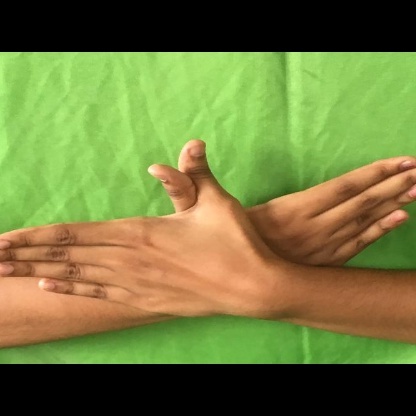
Mudra: Garuda